Monte Porrara

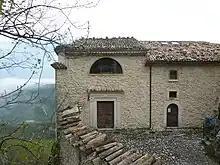
The hermitage of Madonna dell'Altare, located in the vicinity of the Taverna cave, where Pope Celestine V lived in the 13th century, at the time known as Pietro da Morrone

The mountain was referred to as "Palleno" in Roman times, from which the name of the municipality of Palena derives, with the meaning of "meadow on a steep slope." The name in use, with the literal meaning of "leek mountain," refers instead to the herbaceous plant of the same name that grows there wild at the low altitudes of the eastern slope. Mount Porrara hosted at different times three saints who came there in prayer: saint Falco, a hermit in the 11th century in a cave located between the mountain and the remaining Maiella massif, Pope Celestine V, at the time Pietro Angelerio and also known as Pietro da Morrone, a hermit in the 13th century in the Taverna cave, and saint Nicola da Forca Palena in the 14th century. In particular, Pietro da Morrone, who came from Castel di Sangro, dug his own dwelling himself, where he lived between 1235 and 1238, when he headed to Rome to receive the priestly habit. During the latter century, the Congregation of the Celestines built there the Hermitage of Madonna dell'Altare on a rock, located in the vicinity of the cave where their founder lived, dwelling there until 1807. In 1943, at the height of World War II, the Germans, given the strategic location of Mount Porrara and its proximity to the Gustav Line, built trenches there, of which the ruins remain, and converted the religious building into a prison. Throughout its history and to some extent to this day its heights were used for cattle grazing.